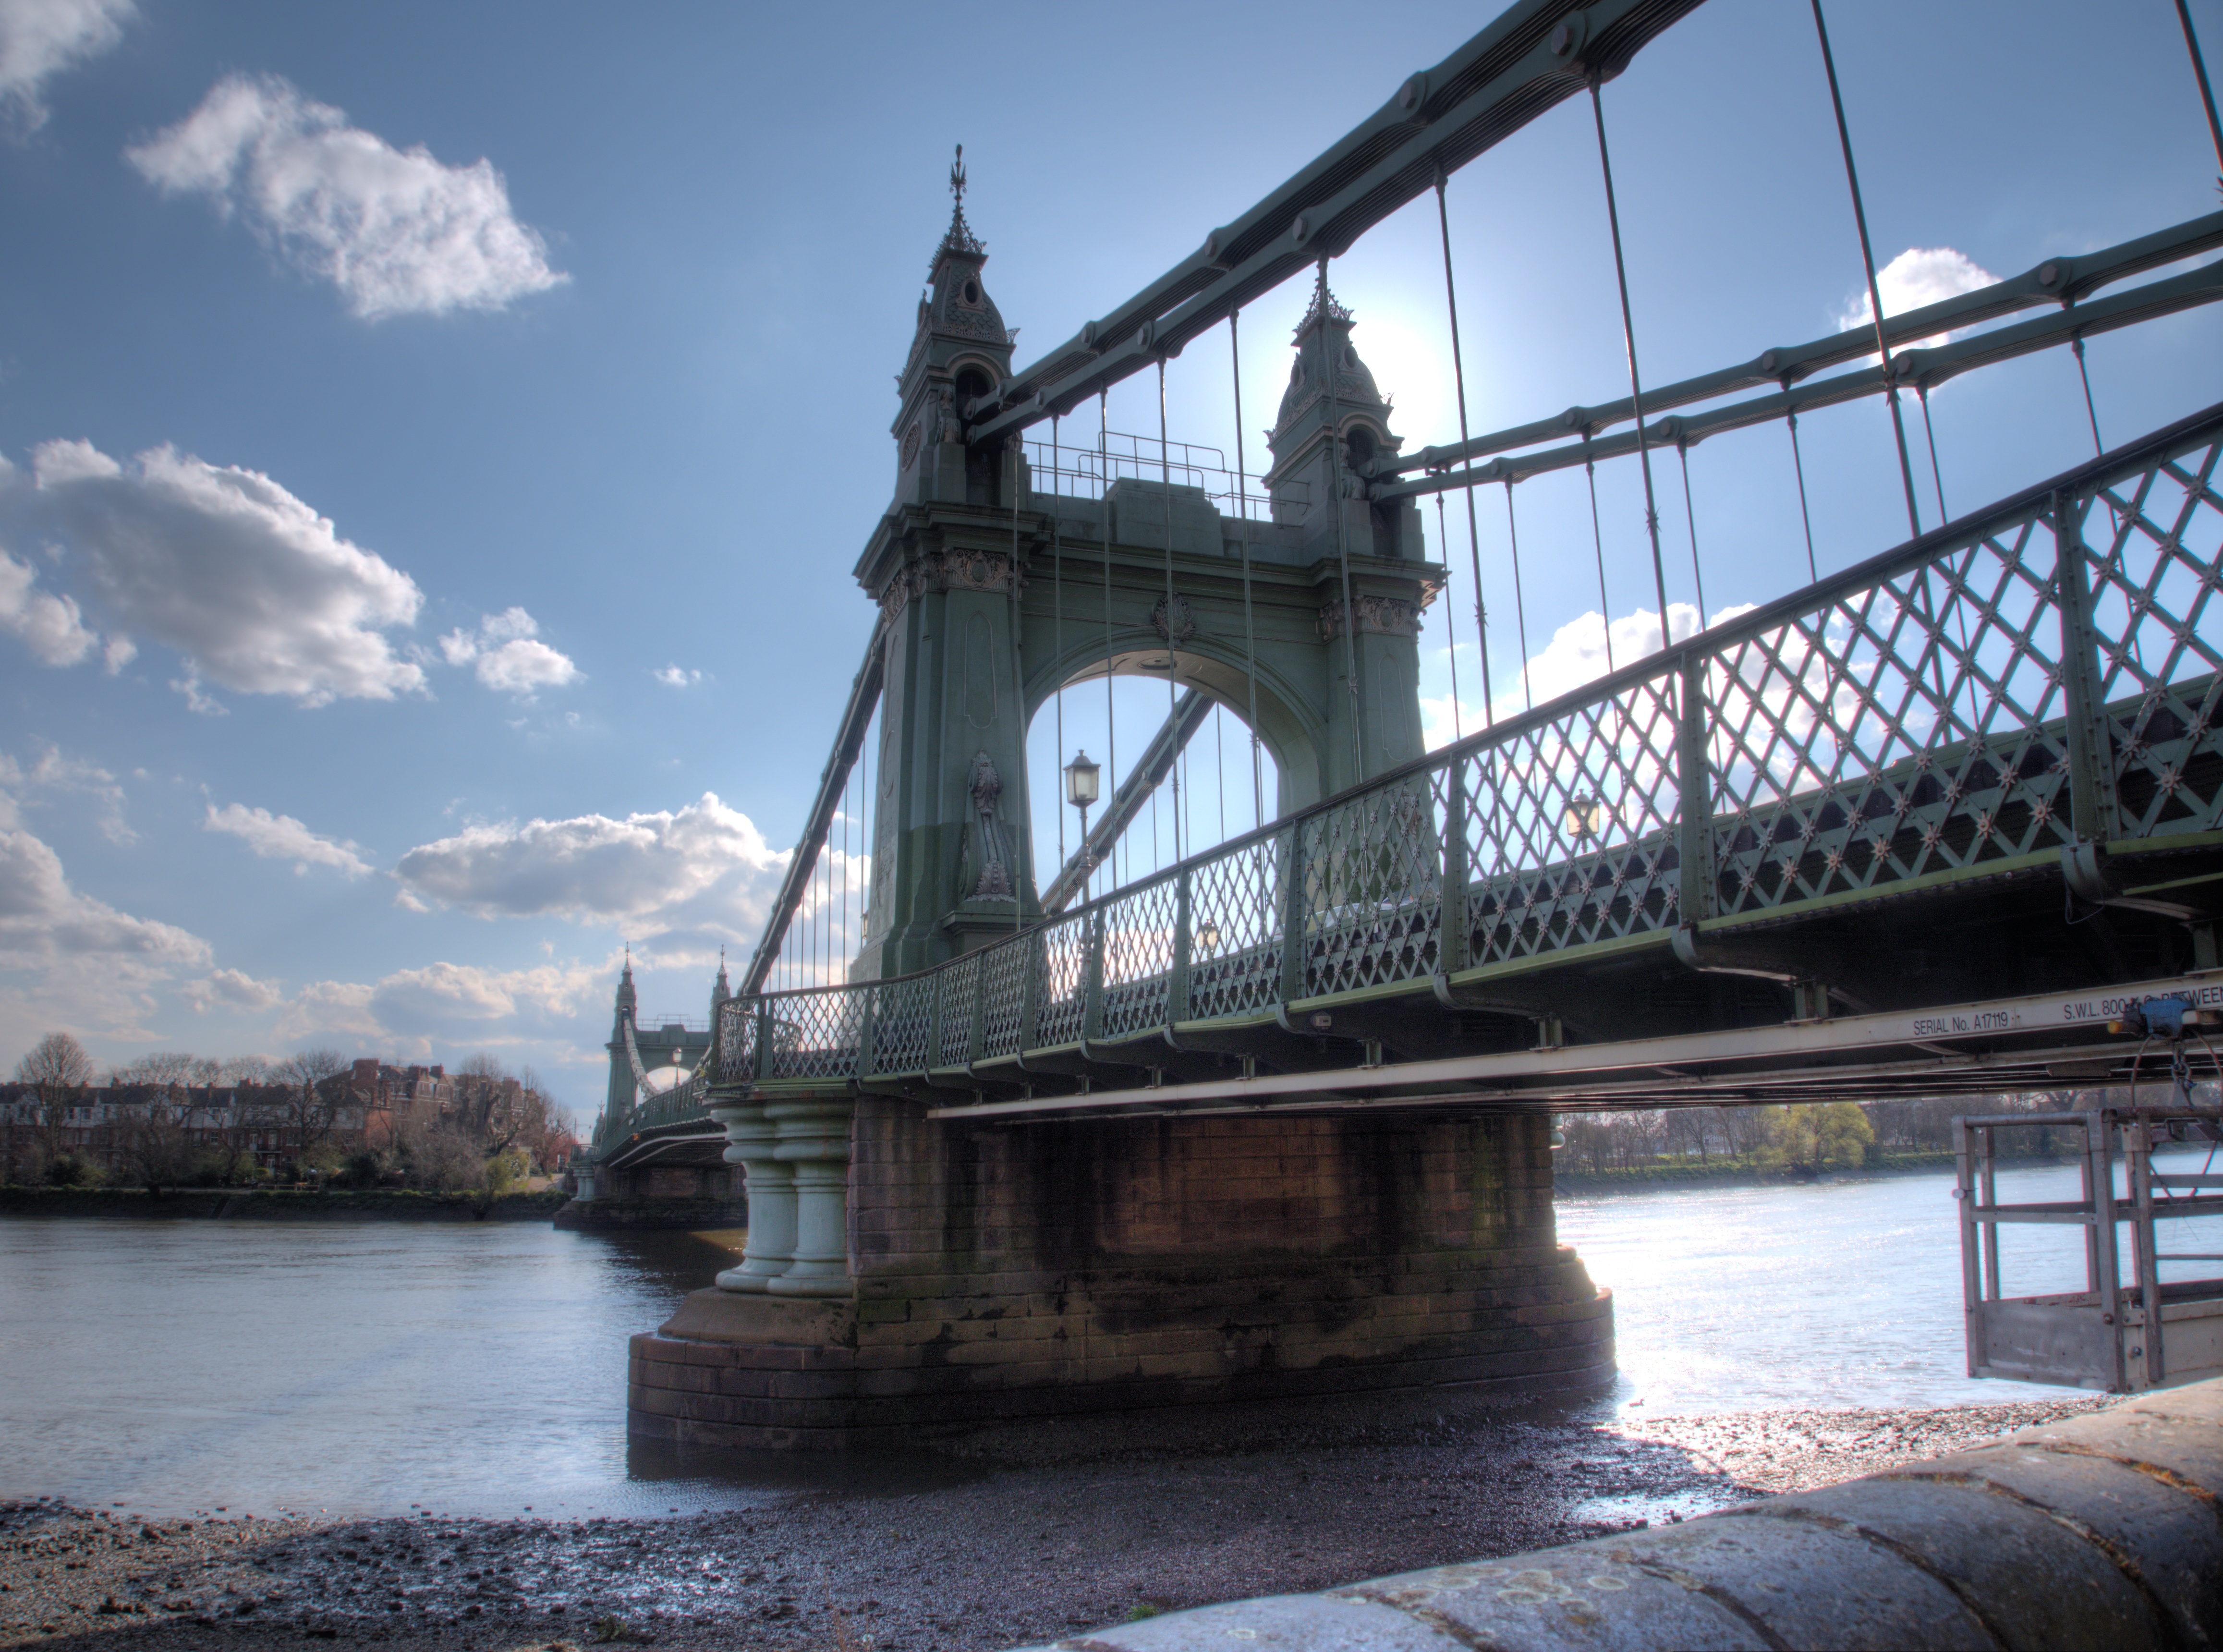
cloud, bridge, river, landmark, london, landmarks, hammersmith, nonbuilding structure